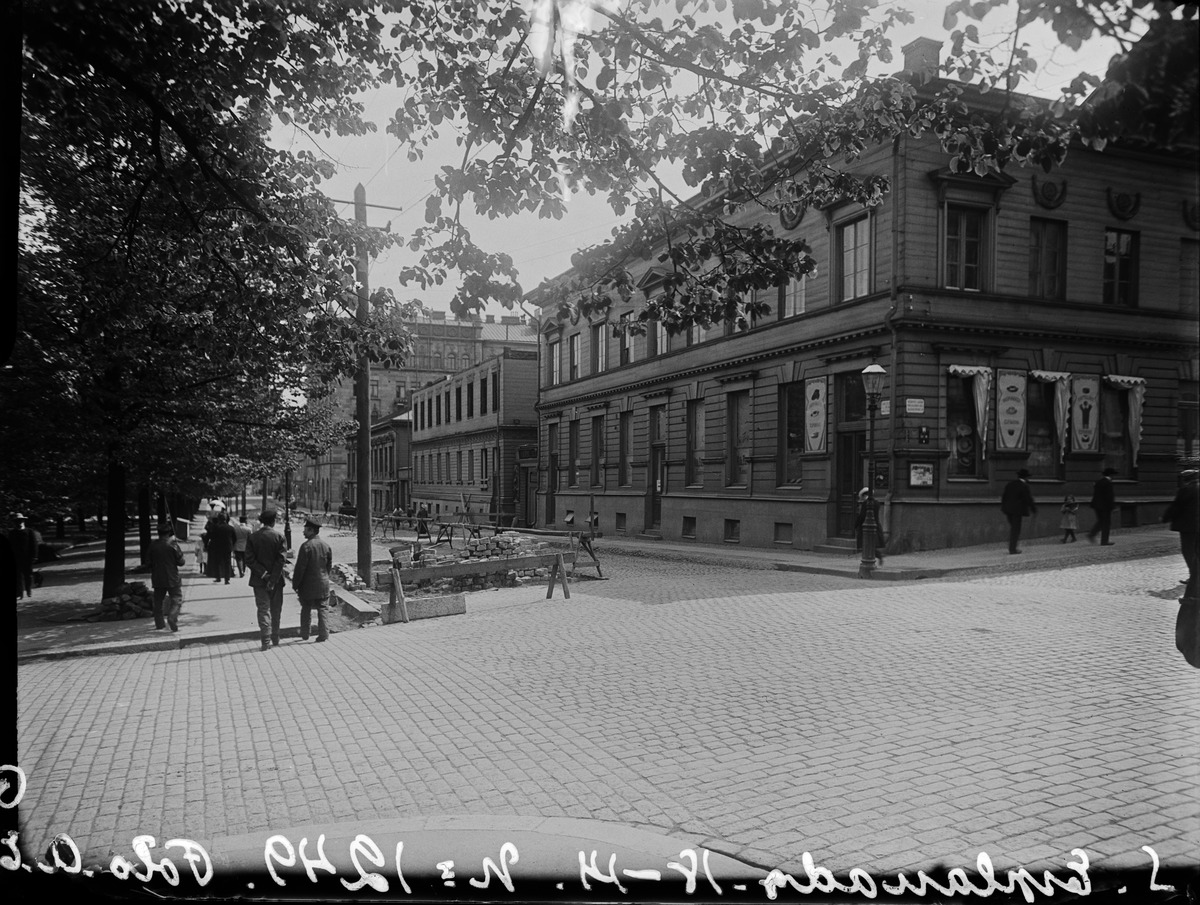
Etelä-Esplanaadikatu (=Eteläesplanadi) 18 (- Korkeavuorenkatu 47), 16 ja 14, vasemmalla Runebergin esplanadi (Esplanadin puisto)
sisällön kuvaus: Etelä-Esplanaadikatu (=Eteläesplanadi) 18 (- Korkeavuorenkatu 47), 16 ja 14, vasemmalla Runebergin esplanadi (Esplanadin puisto). mustavalkoinen
Kuvaaja: Rosenbröijer, A.E., valokuvaaja
Ajankohta: kuvausaika 1900 - 1910
Paikka: Suomi, Uusimaa, Helsinki, Kaartinkaupunki Helsinki, Eteläesplanadi 14, 16, 18. Korkeavuorenkatu 47. Runebergin esplanadi
Aiheet: kadut, liikenne, jalkakäytävät, jalankulkijat, työmaat, rakentaminen, purkaminen, kadunrakennus, rakennukset kivirakennukset puurakennukset liikerakennukset, toimitilat, viheralueet puistot, puut, kyltit, mainonta, kiveys, kadunkalusteet, pylväät, lamput, lyhdyt, valaisimet, katuvalaistus, pukeutuminen, vaatteet